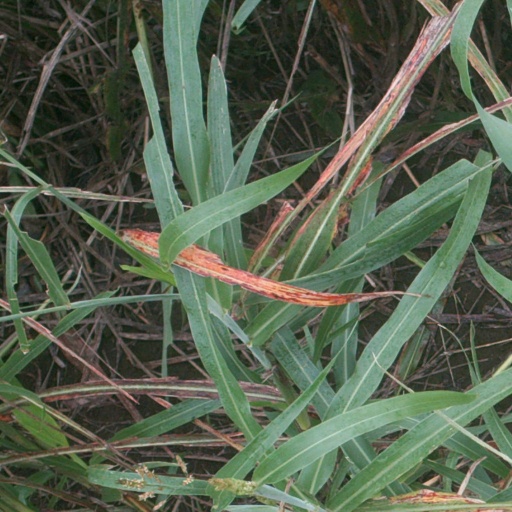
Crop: sorghum